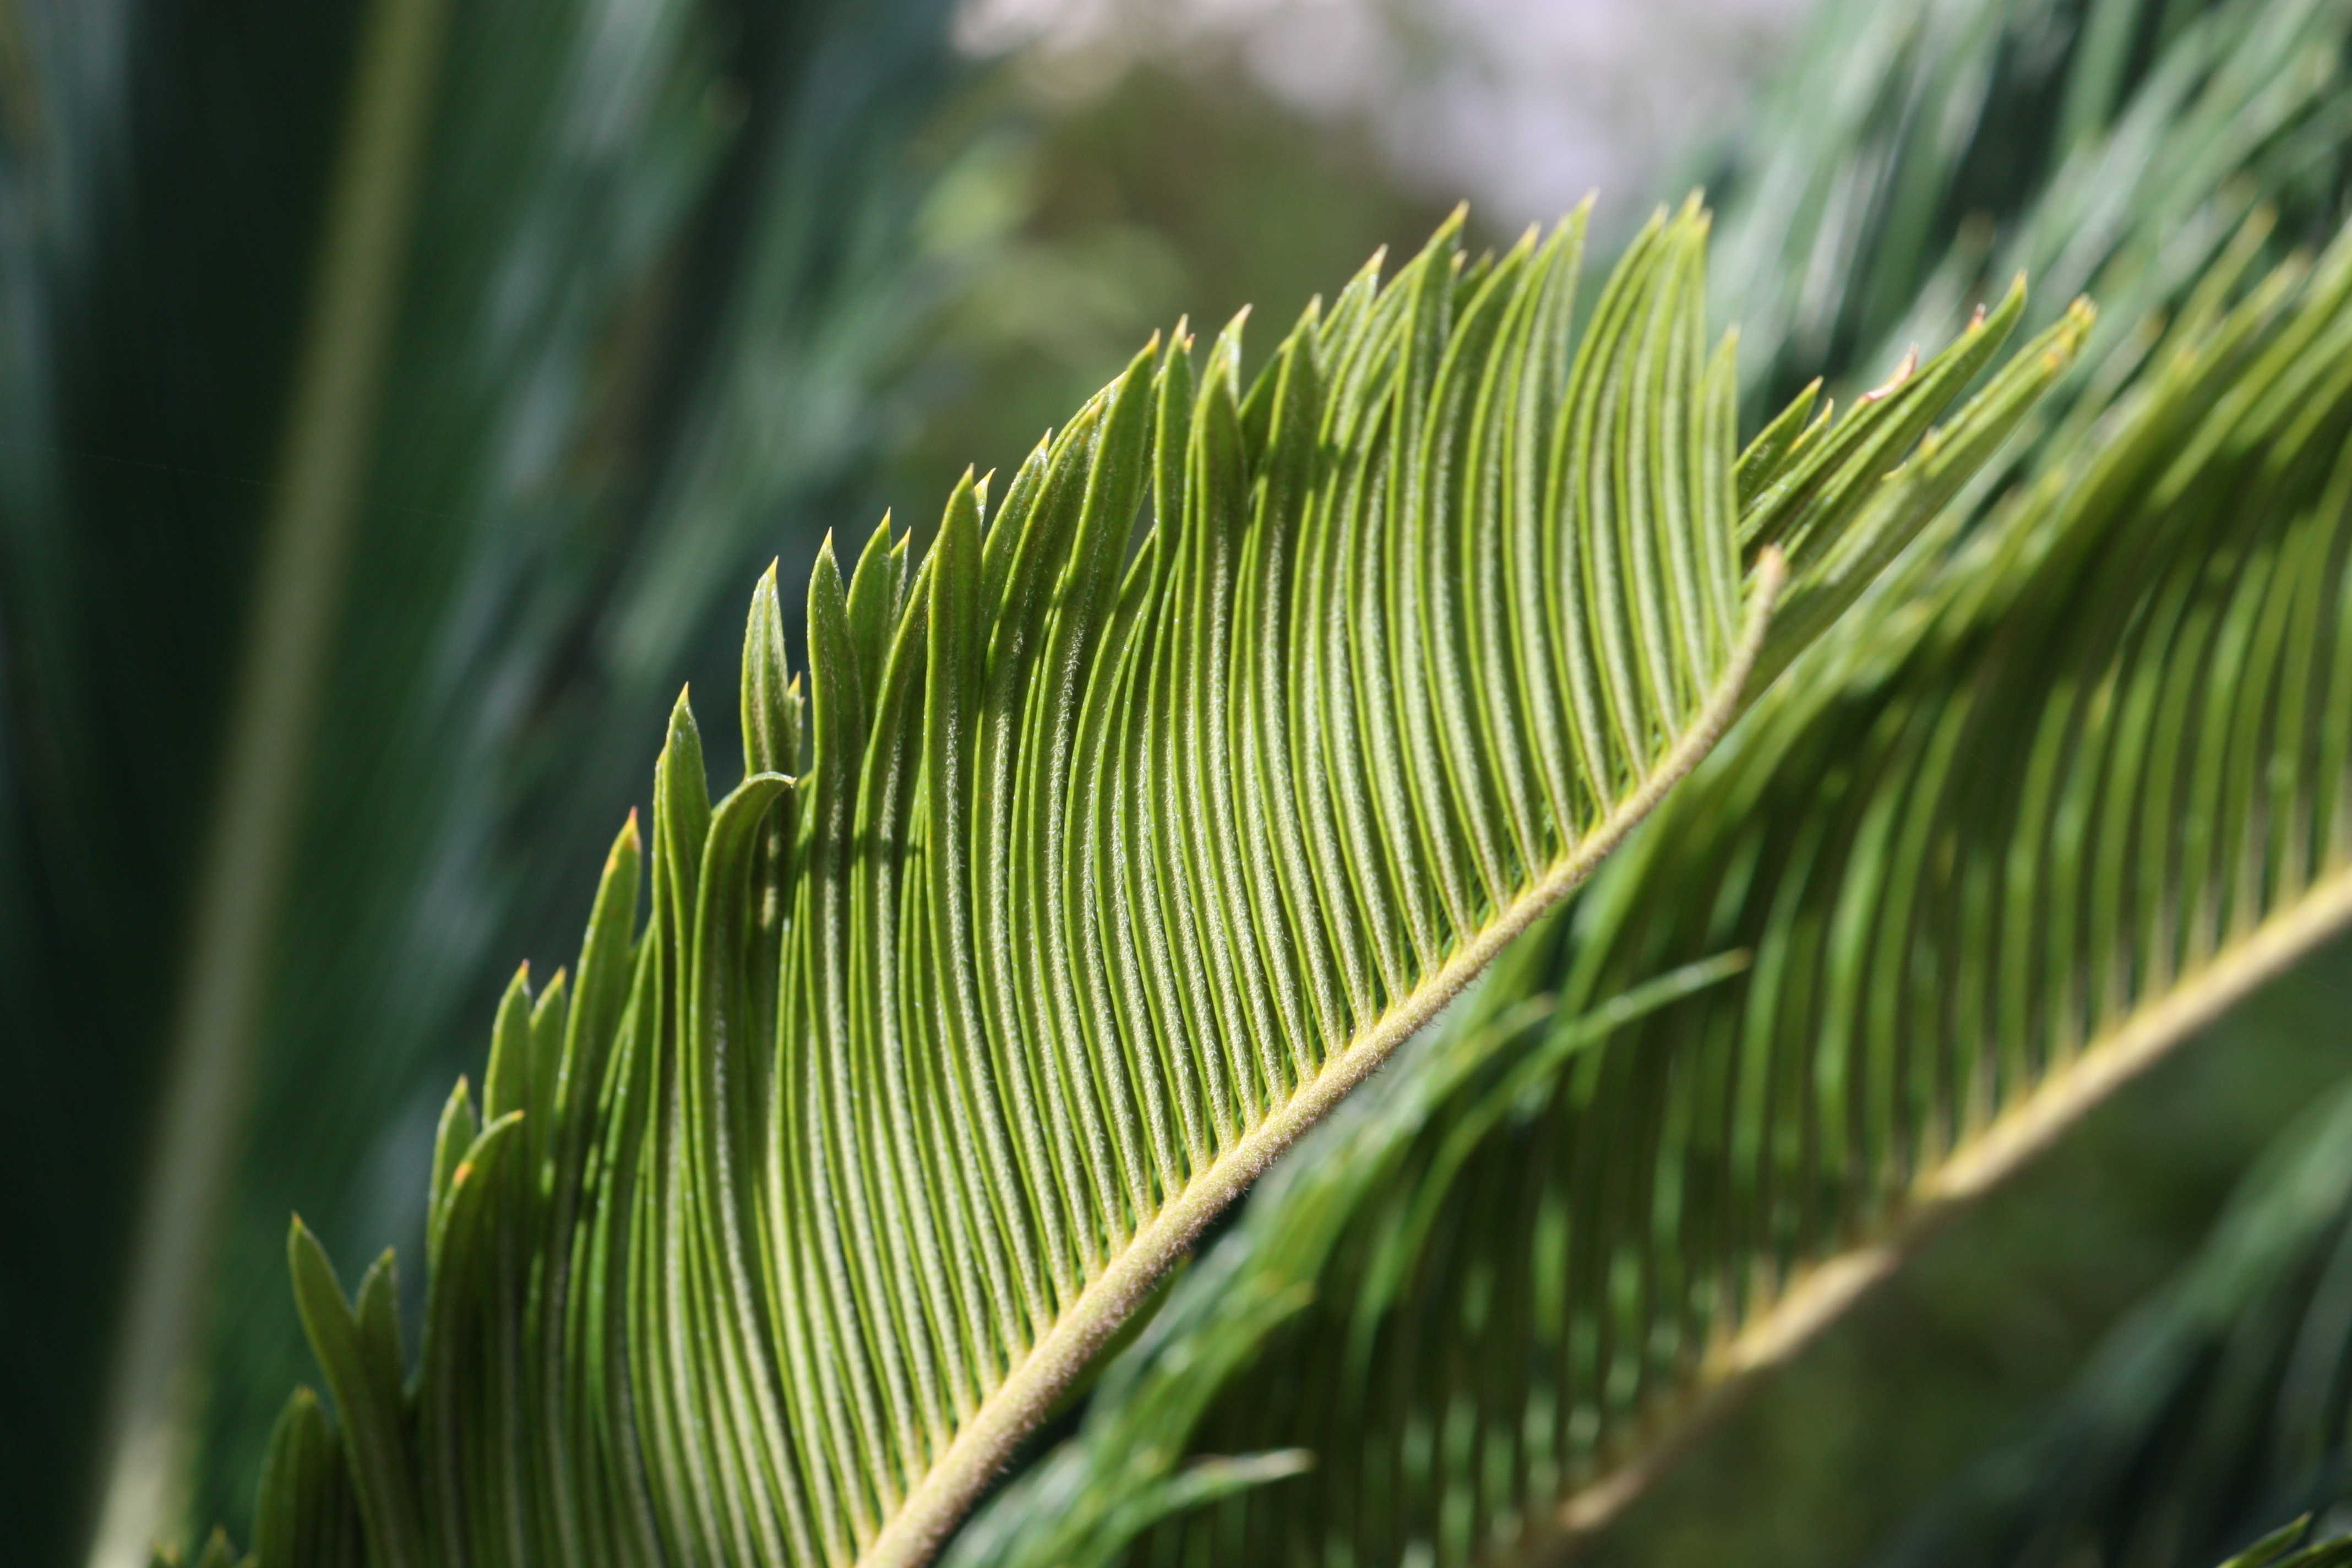
tree, grass, branch, plant, leaf, flower, green, palm, botany, flora, close up, sheet, background, vegetation, palms, macro photography, grass family, plant stem, land plant, ferns and horsetails, arecales, palm family